1789 Sydney smallpox outbreak

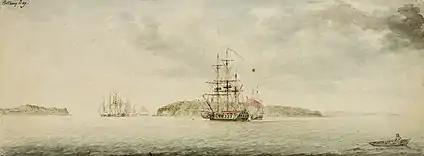
Botany Bay in 1789.

In April 1789, Sydney, Australia, experienced one of its most violent outbreaks of smallpox when the disease swept through Aboriginal and colonial Australians on the coast. The outbreak began in early March with the first cases appearing in tribes living near Port Jackson. Aboriginal communities had no preexisting immunity to smallpox, and suffered mortality rates of around 70%.